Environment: real
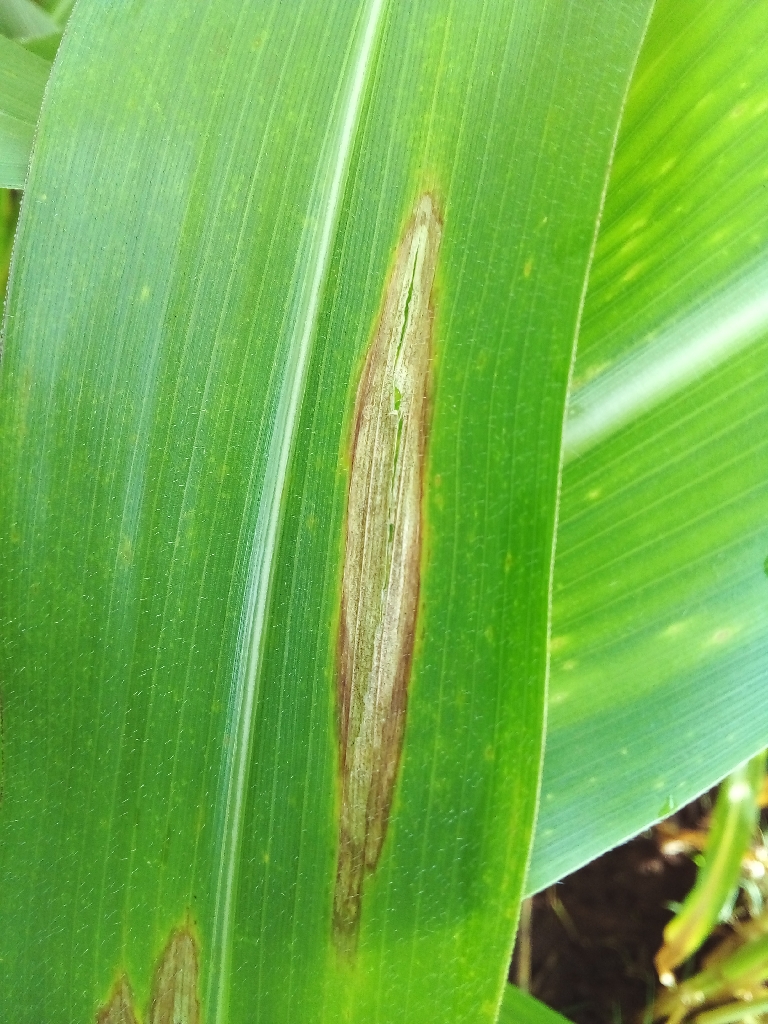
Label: northern_corn_leaf_blight